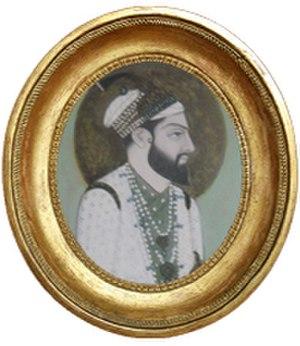
Humayun Jâh, Nizâm ad-Dawla, Nabab Mir Ahmad `Alî Khân Bahadur, Nâsir Jang ou Nasir Jang Mir Ahmad est le second souverain de la dynastie des Nizâm de l'Hyderâbâd en 1748. Il est le second fils de Mir Qamâr ad-Dîn Khân Nizâm al-Mulk Asaf Jâh Iᵉʳ auquel il succède à sa mort en 1748. Sa mère est la bégum Saidunnisa, troisième compagne de son père. Il est né à Nawar le 26 février 1712. Il est tué le 16 décembre 1750 et enterré dans un mausolée à Burhanpur.